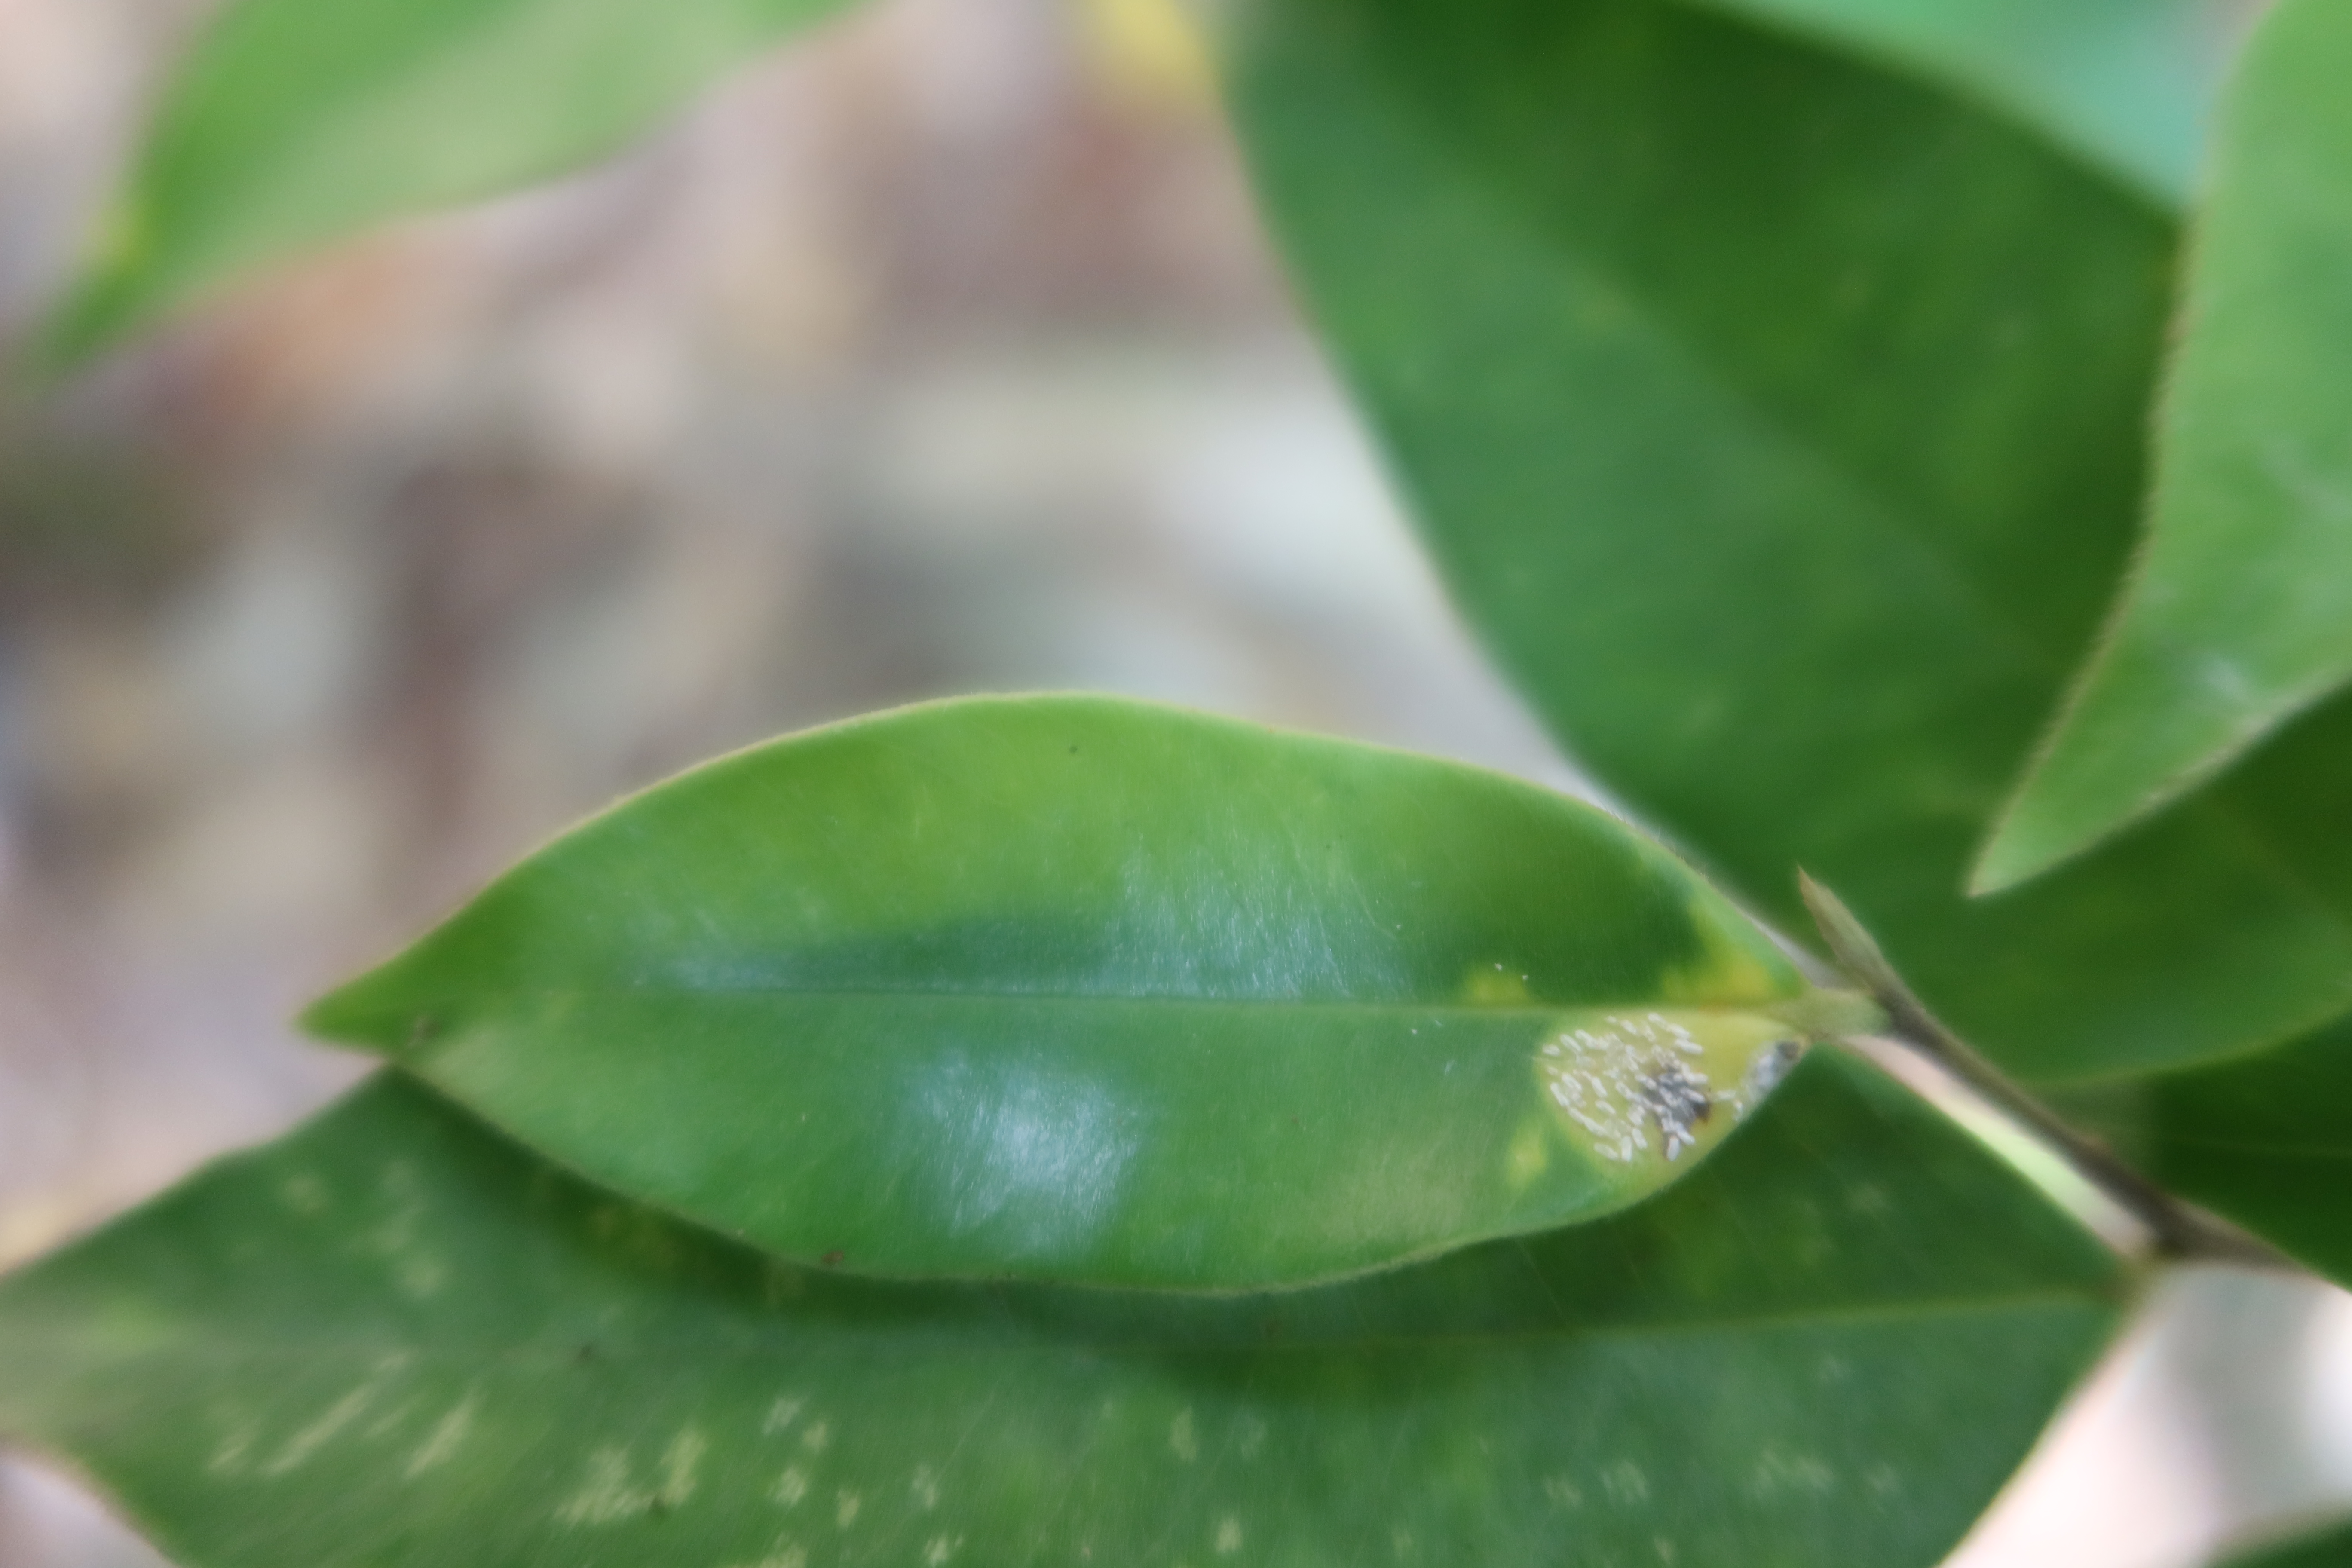
Label: Mealy bugs